Tempe Town Lake

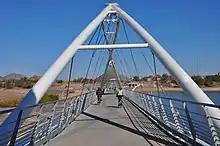
Tempe Dam Pedestrian & Bike Bridge

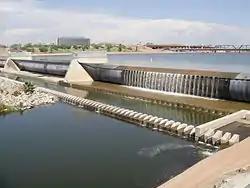
View of the West Dam holding back the lake

Tempe's old dams were computer controlled to maintain air pressure of . They could be controlled individually to within and could be lowered incrementally depending on the flood conditions. Due to rapid deterioration of the west dams, the City of Tempe had worked out an agreement to replace them with manufacturer Bridgestone. Replacement costs were expected to reach $2.5 million USD. Work was scheduled to begin in the spring of 2010 in conjunction with a new $6.3 million USD pedestrian bridge that will cross over the tops of the west dams. However, due to the high amount of rainfall in the winter and upstream runoff in the spring, the project had been postponed until July.